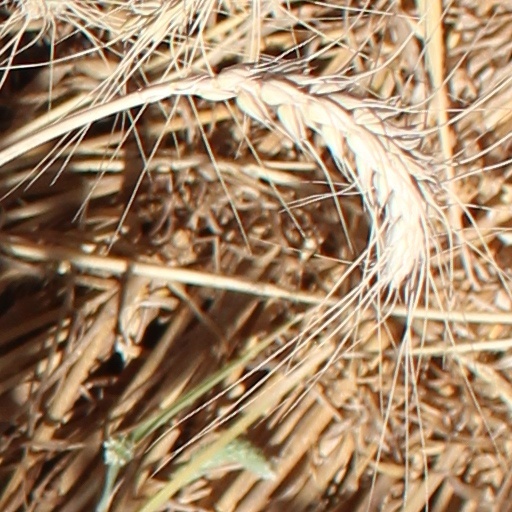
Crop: wheat